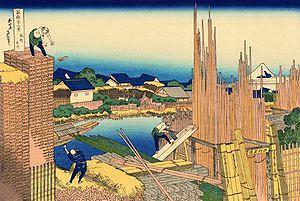
Honjo est un quartier de Tokyo dans l'arrondissement de Sumida-ku.
Les Trente-six vues du mont Fuji sont une série de quarante-six estampes réalisées par Katsushika Hokusai et dont les dates d'édition s'étendent entre 1831-1833. Elles représentent le mont Fuji depuis différents lieux, suivant les saisons. Cette série est aujourd'hui très célèbre car elle marque l'intégration dans les thèmes de la tradition japonaise des modes de représentation occidentaux, et en particulier de la perspective utilisée dans la peinture occidentale.